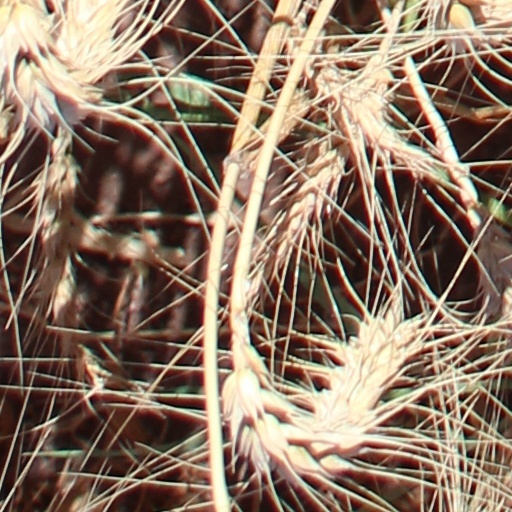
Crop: wheat